Rula Halawani

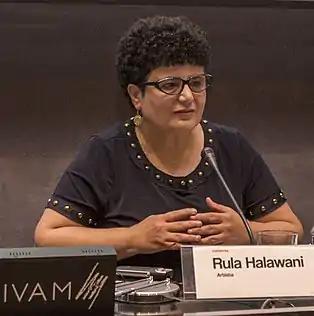
Rula Halawani in the IVAM, Valencia 2017.

Rula Halawani (born 1964) is a Palestinian photographer and educator who lives and works in Jerusalem.